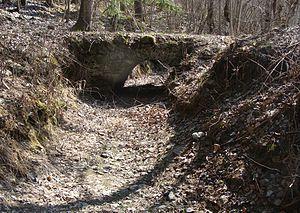
Pont (en pierre) sur le canal des Herbeys, près de la Chaup, commune de Saint-Jacques-en-Valgodemard.
Saint-Jacques-en-Valgodemard est une commune française située dans le département des Hautes-Alpes en région Provence-Alpes-Côte d'Azur.